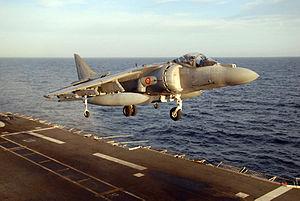
Le Príncipe de Asturias était un porte-avions faisant partie de l'Armada espagnole. Ce projet, élaboré par le Chef des Opérations navales Elmo Zumwalt, est issu du programme Sea Control Ship, étudié par Gibbs & Cox, entreprise d'ingénierie spécialisée dans l'architecture navale, qui sera abandonné par l'adminstration américaine au cours des années 1970. Le projet renaîtra de ses cendres quelques années plus tard, pour être proposé aux autorités espagnoles. Il a été remplacé en 2008 par la mise en service du deuxième porte-avions stratégique Juan Carlos I. Le vaisseau amiral de la Flotte, avec ses frégates d'escorte, forme le « Groupe 1 de Protection de la Flotte ». Le Príncipe de Asturias est le troisième porte-aéronefs dans l'histoire maritime espagnole, après le Dédalo et le transport d'hydravions Dédalo qui participa au débarquement sur l'île de Alhucemas en 1925.
Créés peu après l'invention de l'aviation militaire pendant la Première Guerre mondiale, les porte-avions ont d'abord été considérés comme des bâtiments auxiliaires et n'ont joué un rôle majeur dans la guerre navale qu'à partir de la Seconde Guerre mondiale. Il a fallu l'attaque de Pearl Harbor de décembre 1941 pour démontrer la supériorité de l'aviation embarquée sur la grosse artillerie des navires de ligne, grâce à sa portée incomparablement plus grande pour une force de frappe équivalente. La bataille de la mer de Corail, en mai 1942, est le premier affrontement uniquement aéronaval de l'histoire, dans lequel les forces navales japonaises et américaines s'affrontèrent par avions interposés sans jamais être à portée de canon. En 1944-45, les plus grands cuirassés japonais jamais construits coulent sous les attaques de l'aviation embarquée américaine.